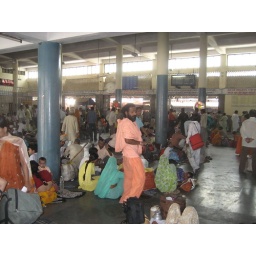
Typically busy train station in Rishikesh with many people camped out on the floor